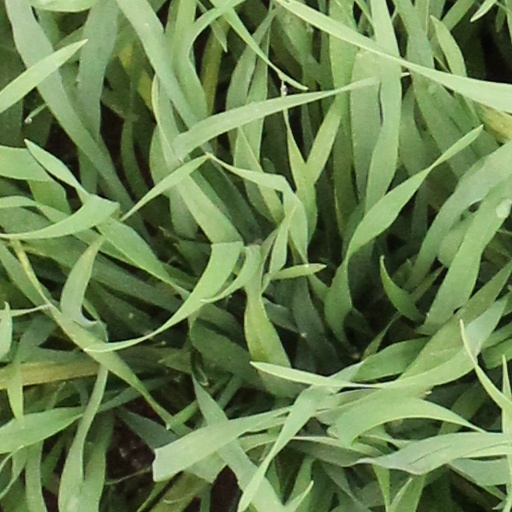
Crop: wheat